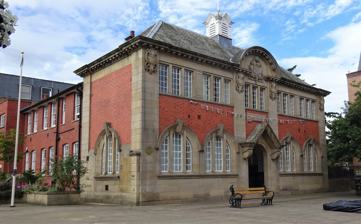
Building: Old Library, Wrexham
Country: United Kingdom
Year built: 1907
Former library in Wrexham, Wales Old Library General information Type Library (1907–1973) Council office (1973–2023) Creative arts hub (proposed) Location Queen's Square, Wrexham, Wales Coordinates 53°02′49″N 2°59′37″W / 53.047014°N 2.993582°W / 53.047014; -2.993582 Construction started 1 January 1906 Completed 1907 Opened 15 February 1907 Renovated 1951 Renovation cost £6,641 (1951) Owner Wrexham County Borough Council Technical details Floor count 2 Design and construction Architect(s) Vernon Hodge Listed Building – Grade II Official name Old Library Designated 23 December 1975; Amended 31 January 1994 Reference no. 1852 The Old Library (sometimes Old Carnegie Library ) is a building on Queen's Square in Wrexham city centre , Wales . Built as a carnegie library in 1907, the building served as Wrexham 's public library until 1973, when it later became council offices. The building is Grade II listed and owned by Wrexham County Borough Council . It is proposed to be converted into a hub for creative arts . History The building was constructed as a library and lecture hall in 1907. It was designed by Vernon Hodge. Over 100 architects had submitted designs for the new library. The building is a Grade II listed building, and located in Wrexham city centre 's Queens Square . The construction received funding from Scottish-American philanthropist Andrew Carnegie following an appeal over the lack of space for books in the town's existing library located in the Guildhall. A grant of £4,000 to build and £300 to furnish the library was provided from Carnegie for the building's construction. Mayoress of Wrexham, Mrs Birkett Evans laid the building's foundation stone on 1 January 1906. The building was opened on 15 February 1907 by Foster Cunliffe of Acton Hall , with the mayor , aldermen and councillors also attending. Upon opening, the building's ground floor consisted of a lending library, magazine room, newsroom and a ladies' room. While the first floor had a "very fine" lecture hall, offices and a bookstore. During World War II , the building housed 500 juvenile and 700 adult books from Liverpool Library following the evacuation of 9,600 children from Merseyside . The blackout during the war led to an increase in reading, with the number of library borrowers "dramatically" increasing during the war. The Food Office and an Information Bureau, were set up in part of the library during the war. The building was enlarged in 1951, at the cost of £6,641, modernising facilities and the addition of a "Wrexham Room" for books, illustrations, manuscripts, records of local interest, and an "Exhibition Room" to display art, craft and lectures. The building was vacated of its library function in 1973, with the library being superseded by the current library located on Llwyn Isaf , with the current library opening in 1974. Since 1973, the Old Library building had been used as council offices. The building is owned by Wrexham County Borough Council , and as of 2023, it was used to house the council's IT department. Sale In December 2020, Wrexham council announced it was planning to sell the building. This follows previous revelations that the council were vacating the building by moving their IT systems from the building into the renovated Crown Buildings . In January 2023, the council asked for any expressions of interest from any potential new occupiers, and described the building as "under used". In February 2023, a councillor called for the building to be made available for public use. The council refused to comment. In April 2024, it was announced the building is hoped to be converted into a "multi-purpose creative hub". The project is expected to cost £4 million, with £2.9 million already committed from the Welsh Government's Transforming Towns Fund. The remaining cost is hoped to be raised from other grants such as the UK Shared Prosperity Fund. The hub is aimed to support entrepreneurship in the creative industry, as well as serve as a "focal point" for local people, groups and businesses. The project aims to create a flexible working and co-working entrepreneurial environment, office space, recording studios, television production facilities, exhibition space, and places to hold workshops, including hi-tech workshops. Renovation work is expected to start in late 2024, with it scheduled to open in mid 2025. Plans for the renovation were submitted for review in September 2024. Structure The building is two storeys, with a graded slate roof, an ashlar lower storey and dressings, and is covered in Flemish-bond brickwork on the upper floor's exterior. The building used Cefn stone and Ruabon terracotta during its construction, while the front roof was made of Westmorland slate, and the back roof with Bangor slate. The main part of the building is  in the baroque style. The central bay contains a coat of arms. While used as a library, the ground floor of the building contained a Ladies Room, seating 20 readers, a reference room of a similar size, a general reading room seating 50 readers and a librarian's office. The lending library had the capacity to hold 20,000 volumes. The first floor of the building contained a large lecture hall, seating 200 people. This lecture hall later became a local museum, then a reference room, meeting room, book-club room and a book store. References